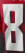
Number: 8